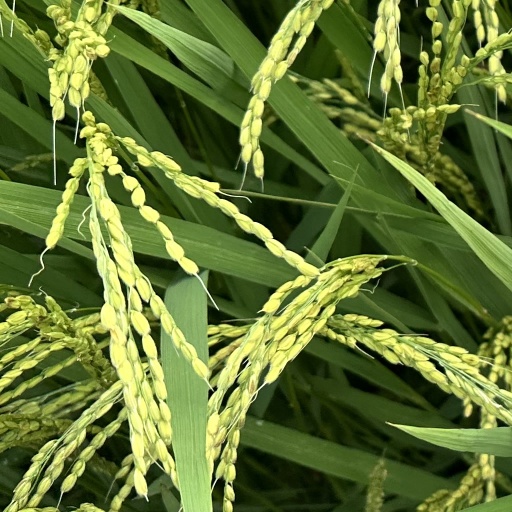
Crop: rice